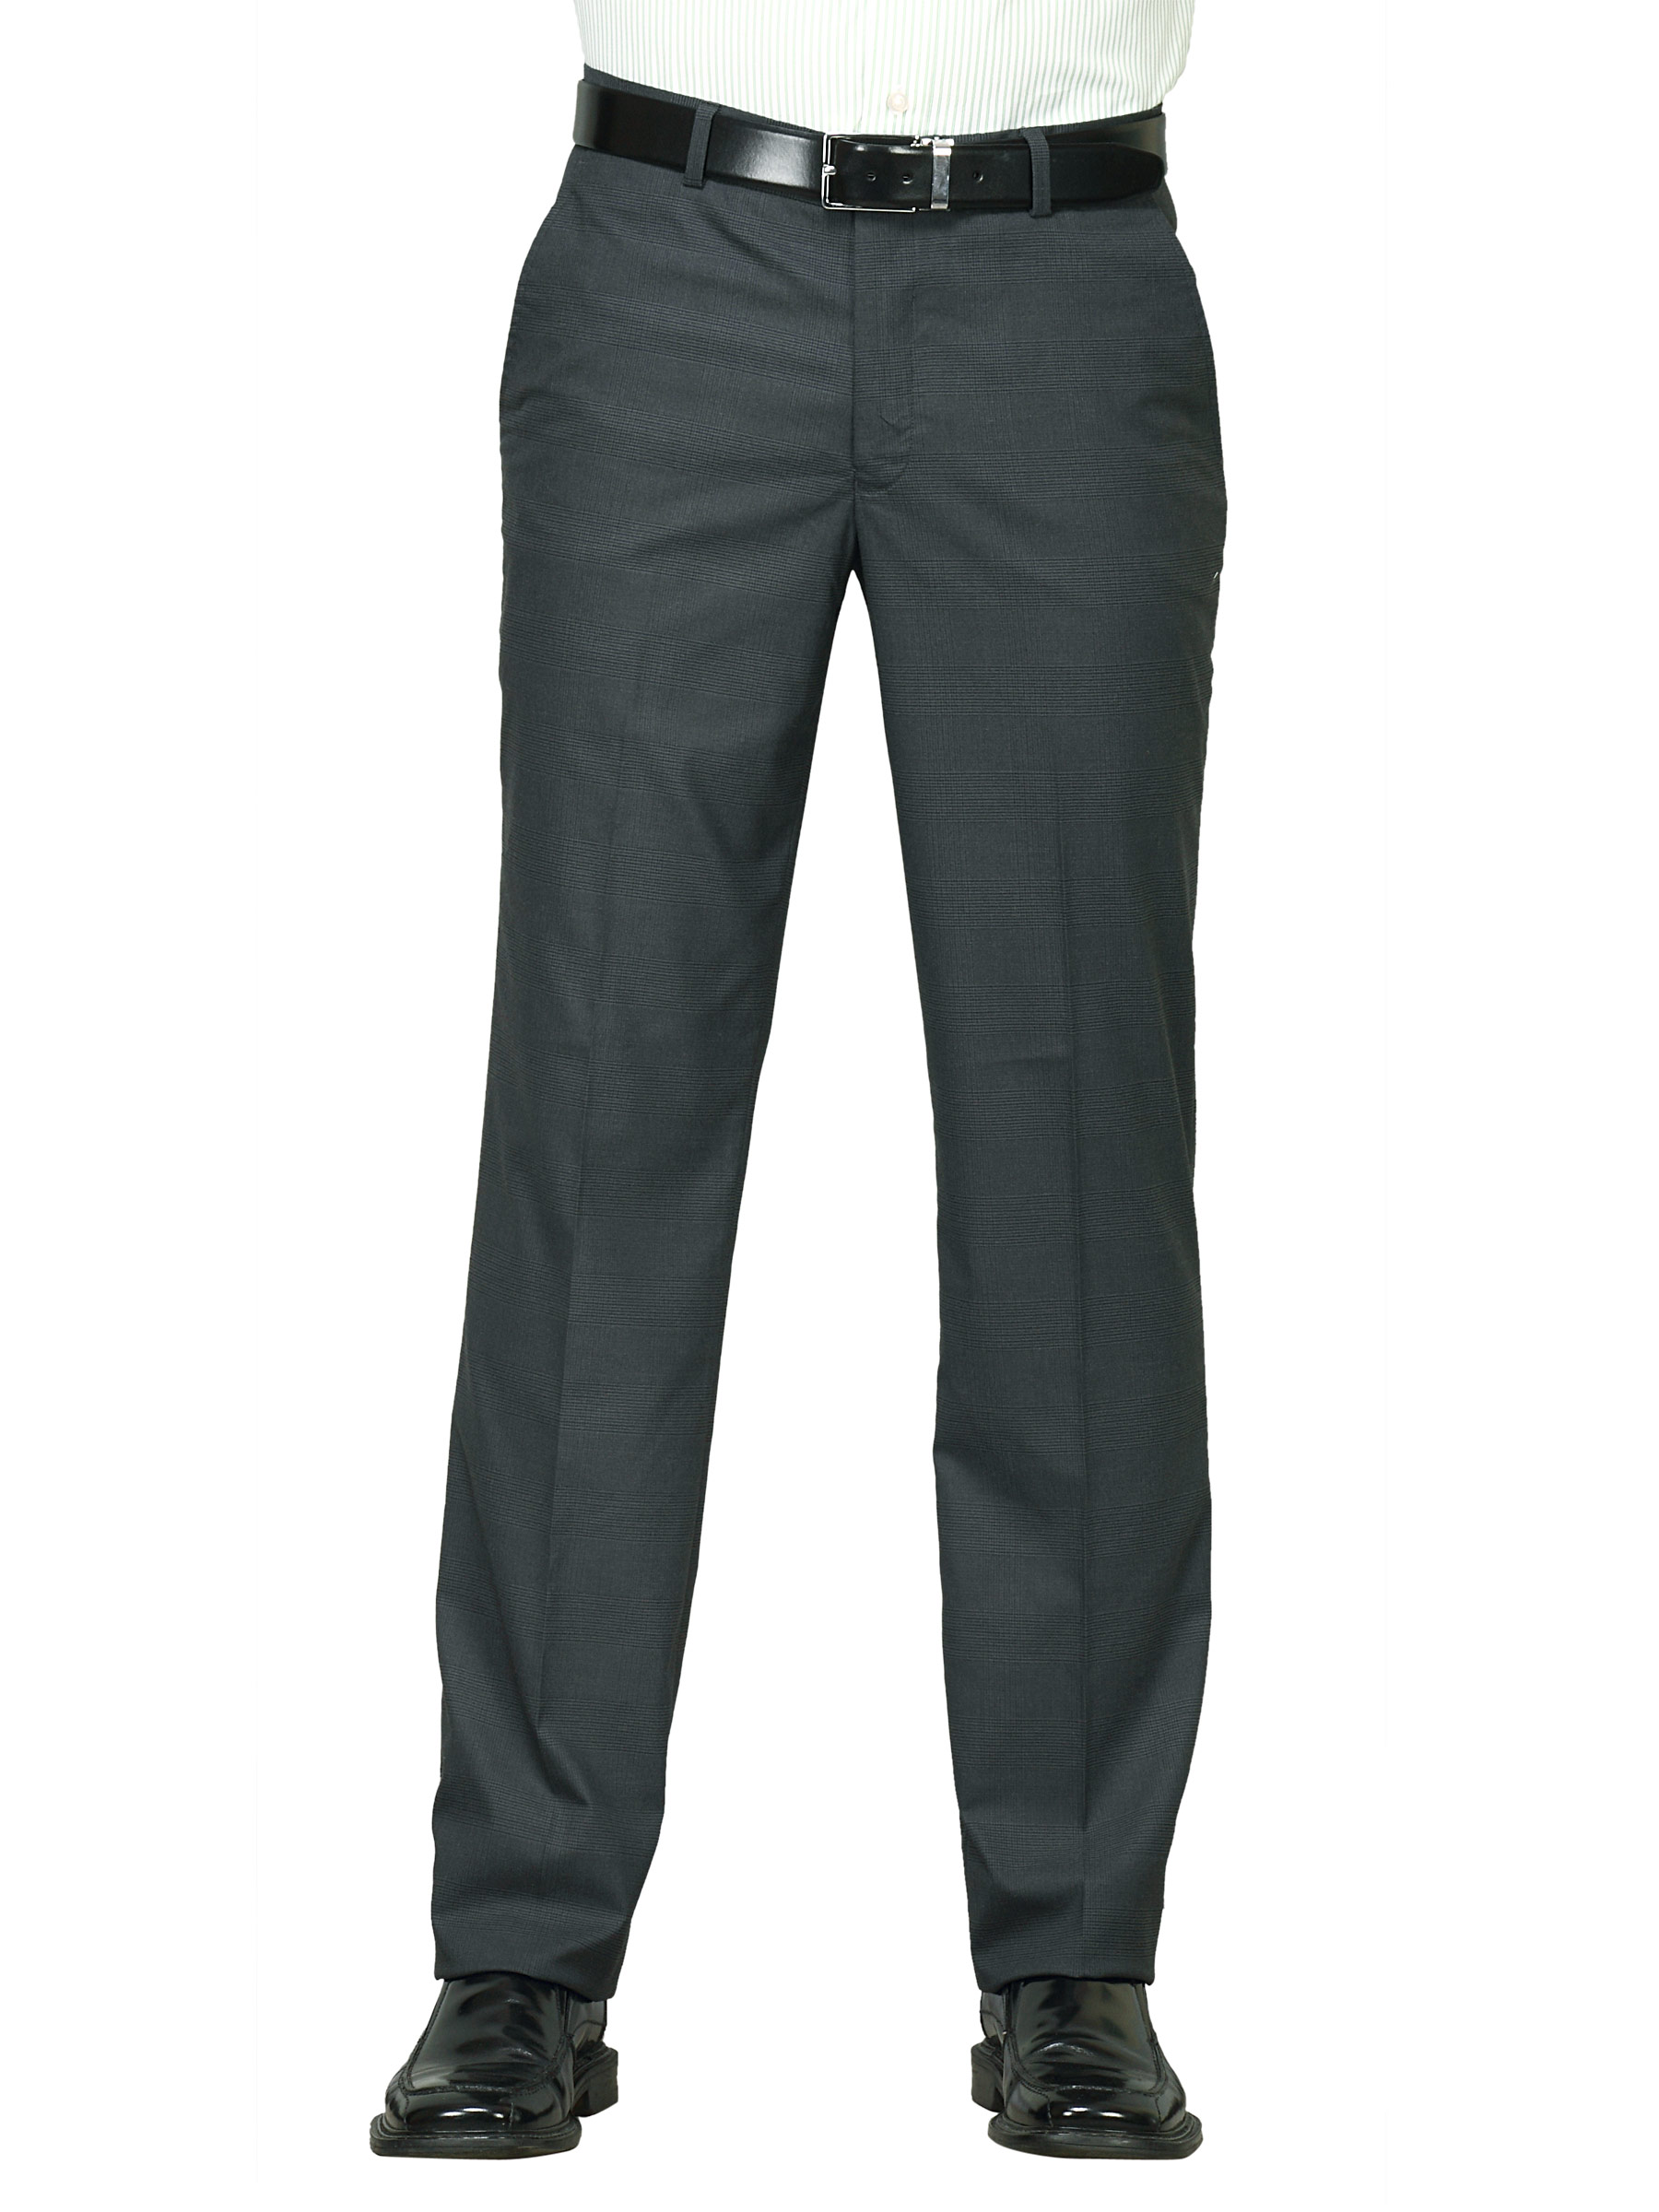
Indigo Nation Men PV stretch Grey Trousers
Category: Apparel / Bottomwear / Trousers
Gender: Men
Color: Grey
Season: Fall 2011
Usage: Formal